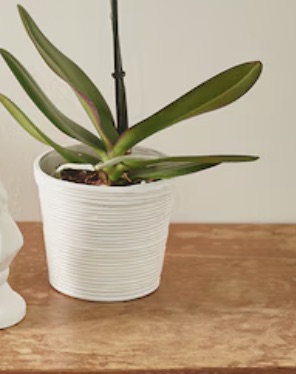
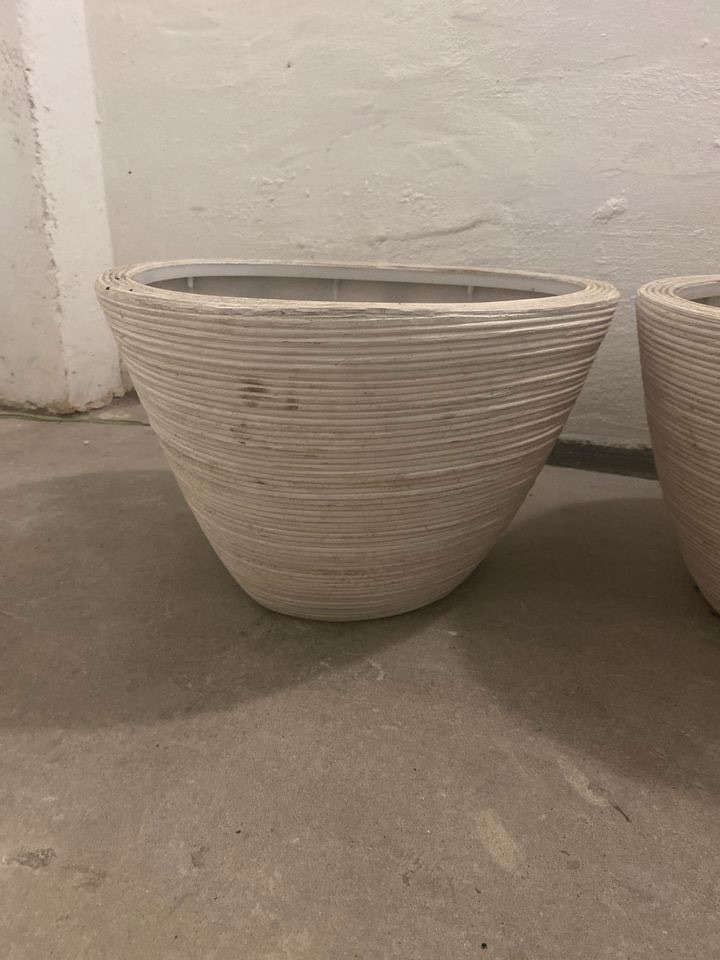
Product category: misc
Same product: yes